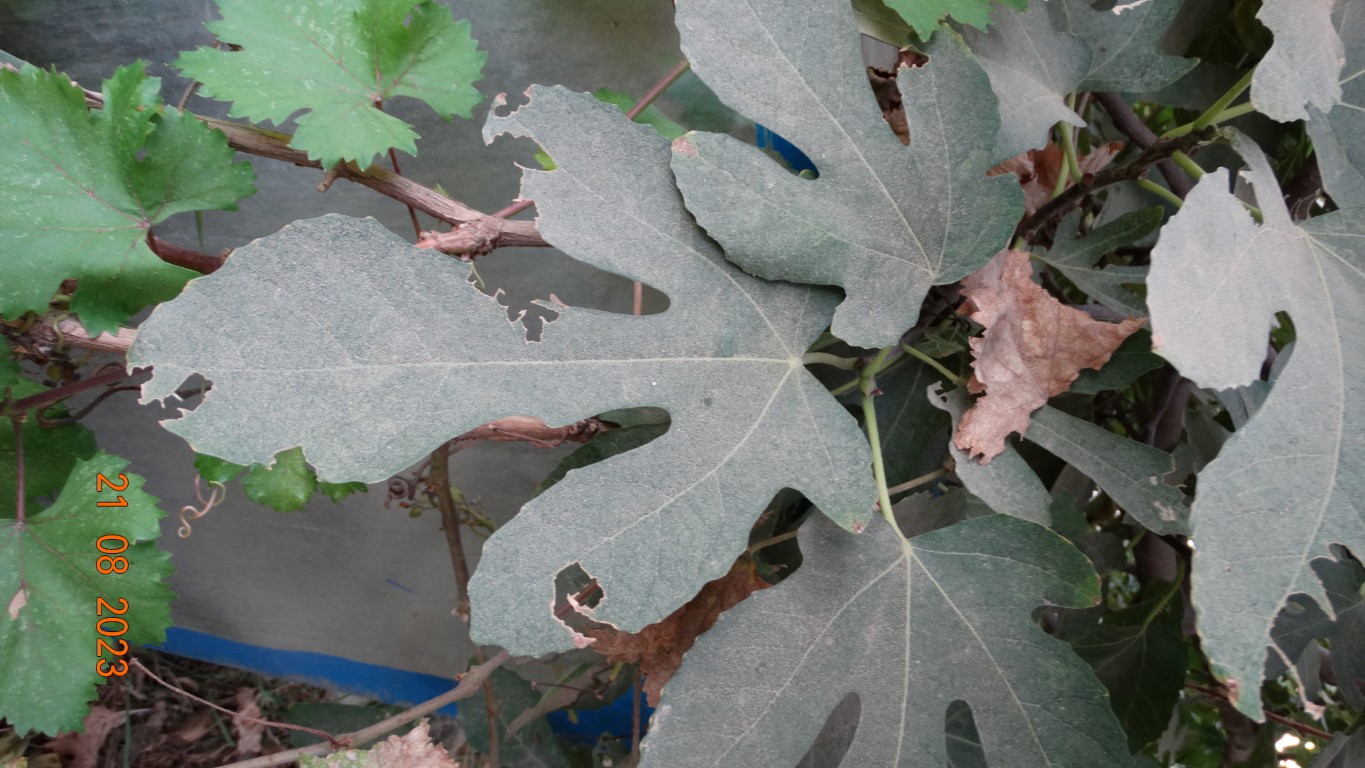
Label: infected